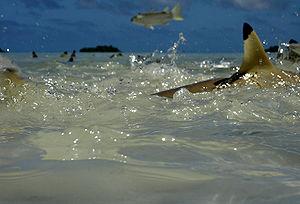
Le Requin à pointes noires est une espèce de requins de la famille des Carcharhinidae, facilement identifiable par les pointes noires de ses nageoires, en particulier sur la première nageoire dorsale et la nageoire caudale. Il fait partie des requins les plus abondants des récifs coralliens tropicaux de l'océan Indien et de l'océan Pacifique. Cette espèce préfère les eaux côtières peu profondes et expose fréquemment sa première nageoire dorsale dans ces zones. La plupart des Requins à pointes noires vivent sur les rebords de récifs et les fonds sableux, mais ils sont également connus pour supporter des environnements saumâtres ou d'eau douce. Cette espèce atteint généralement une longueur de 1,6 m.